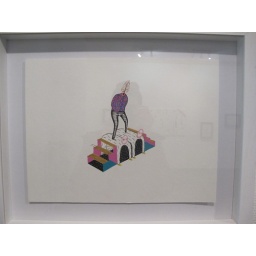
For sale 200 euros including white box frame and postage to anywhere in the EU. 297mm x 420mm